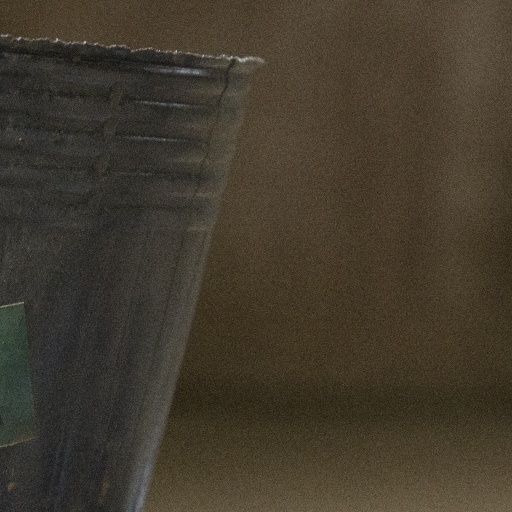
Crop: soybean